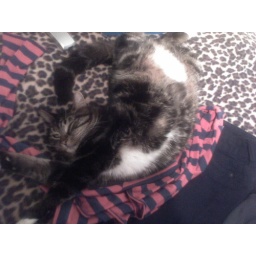
my cat stretching on my bed by my top :)